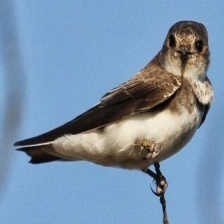
Species: SAND MARTIN
Scientific name: RIPARIA RIPARIA